Caspian expeditions of the Rus'

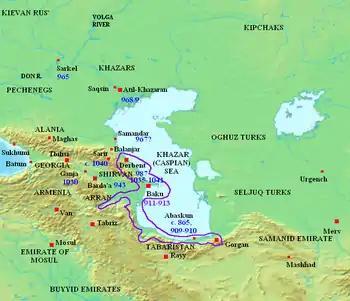
Map showing the locations of major Rus' raids around the Caspian Sea, mid-9th to mid-11th century. Blue dates indicate major Rus' raids; purple outline indicates area affected by the 913 Caspian invasion. Names of polities shown depict the situation c. 950.

The Rus' launched the first large-scale raid in 913. A fleet of 500 ships reached the southern shores of the Caspian Sea through the country of the Khazars. In order to secure a peaceful passage through the land of the Khazars, the Rus' promised the Khazars half of their spoils. They sailed down the Dnieper River into the Black Sea, then into the Sea of Azov, then up the Don River past the Khazar city of Sarkel, and then by a portage reached the Volga, which led them into the Caspian Sea.